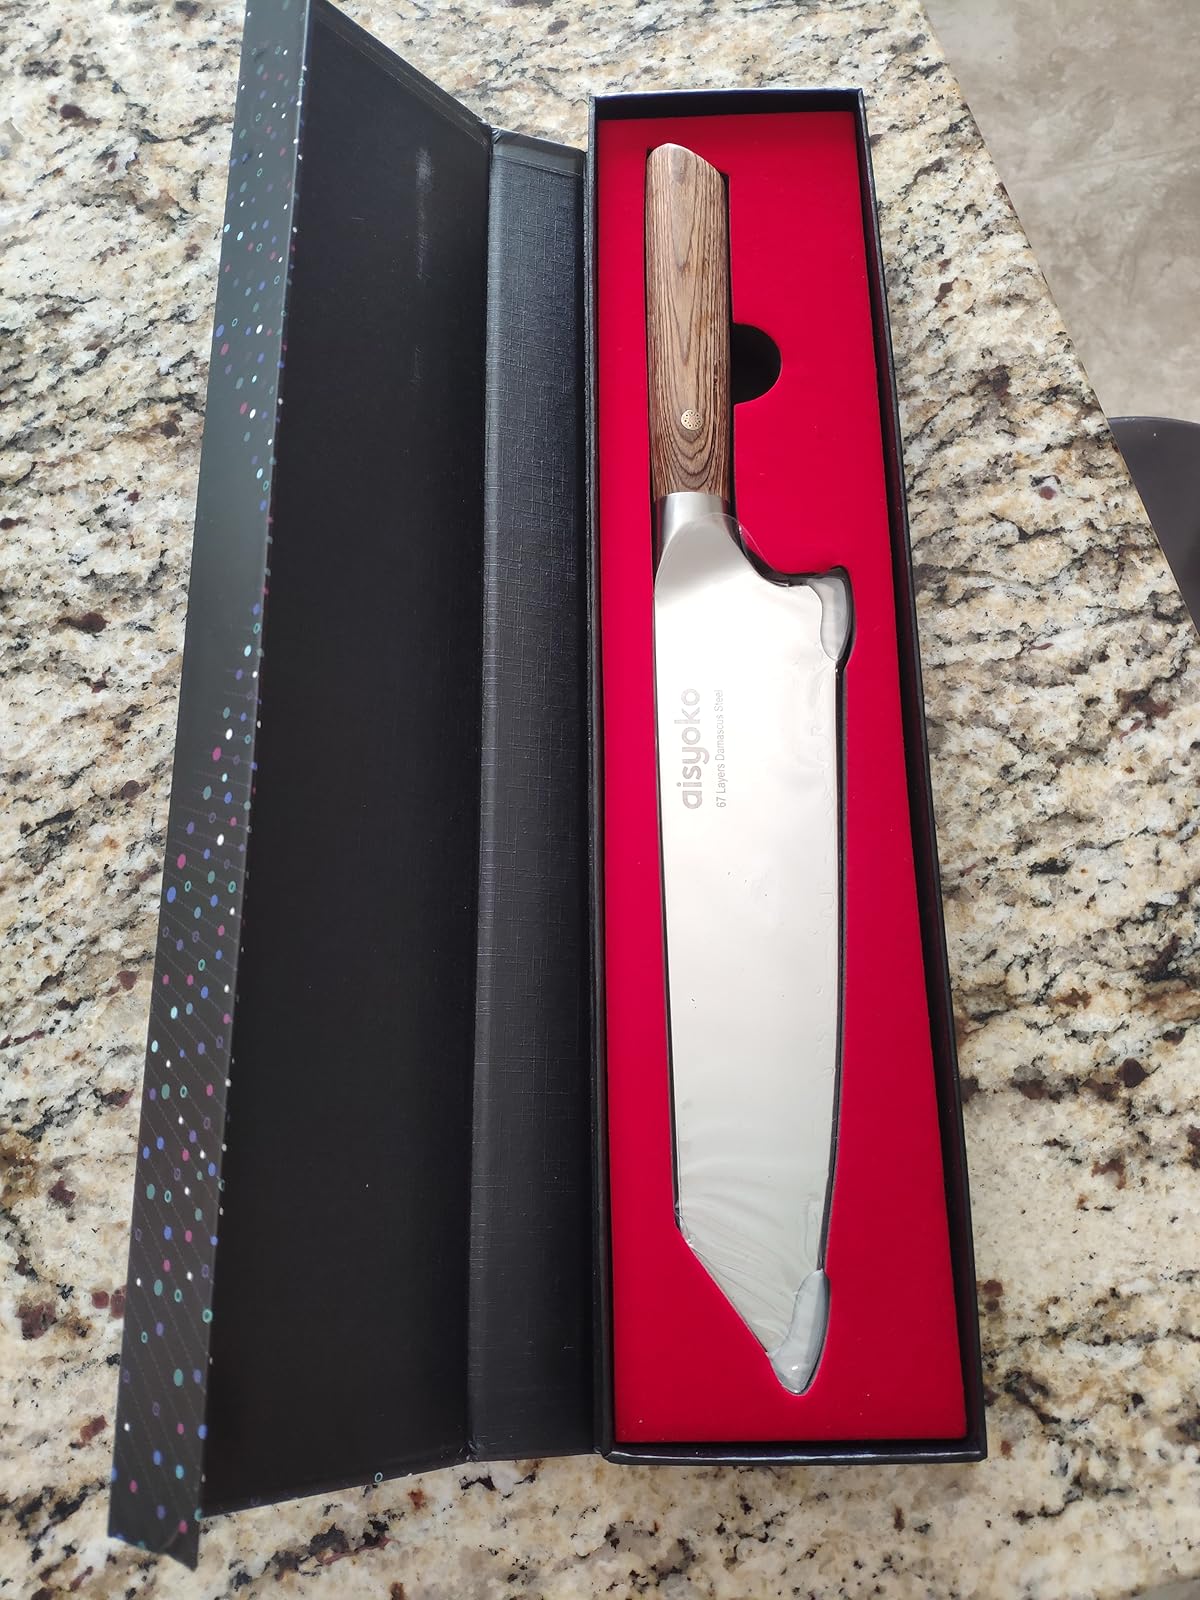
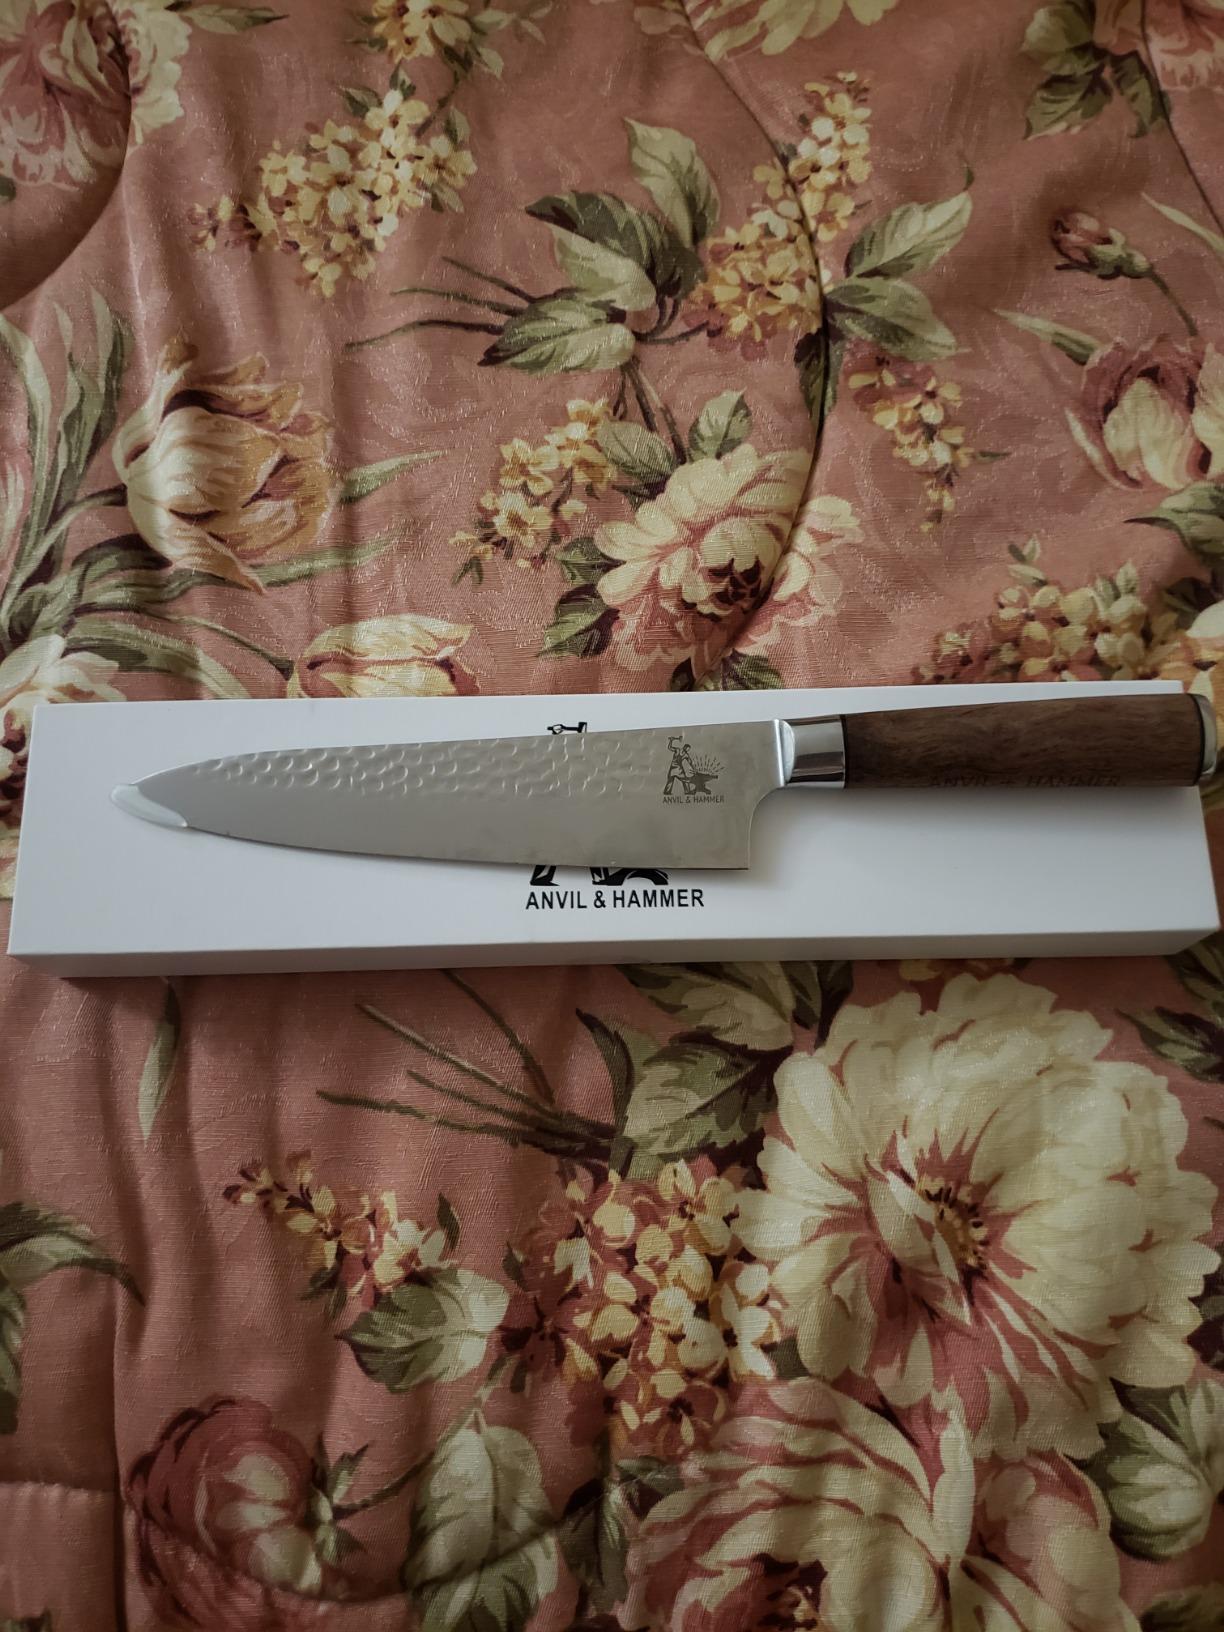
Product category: items_knife
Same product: no